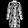
Label: Shirt